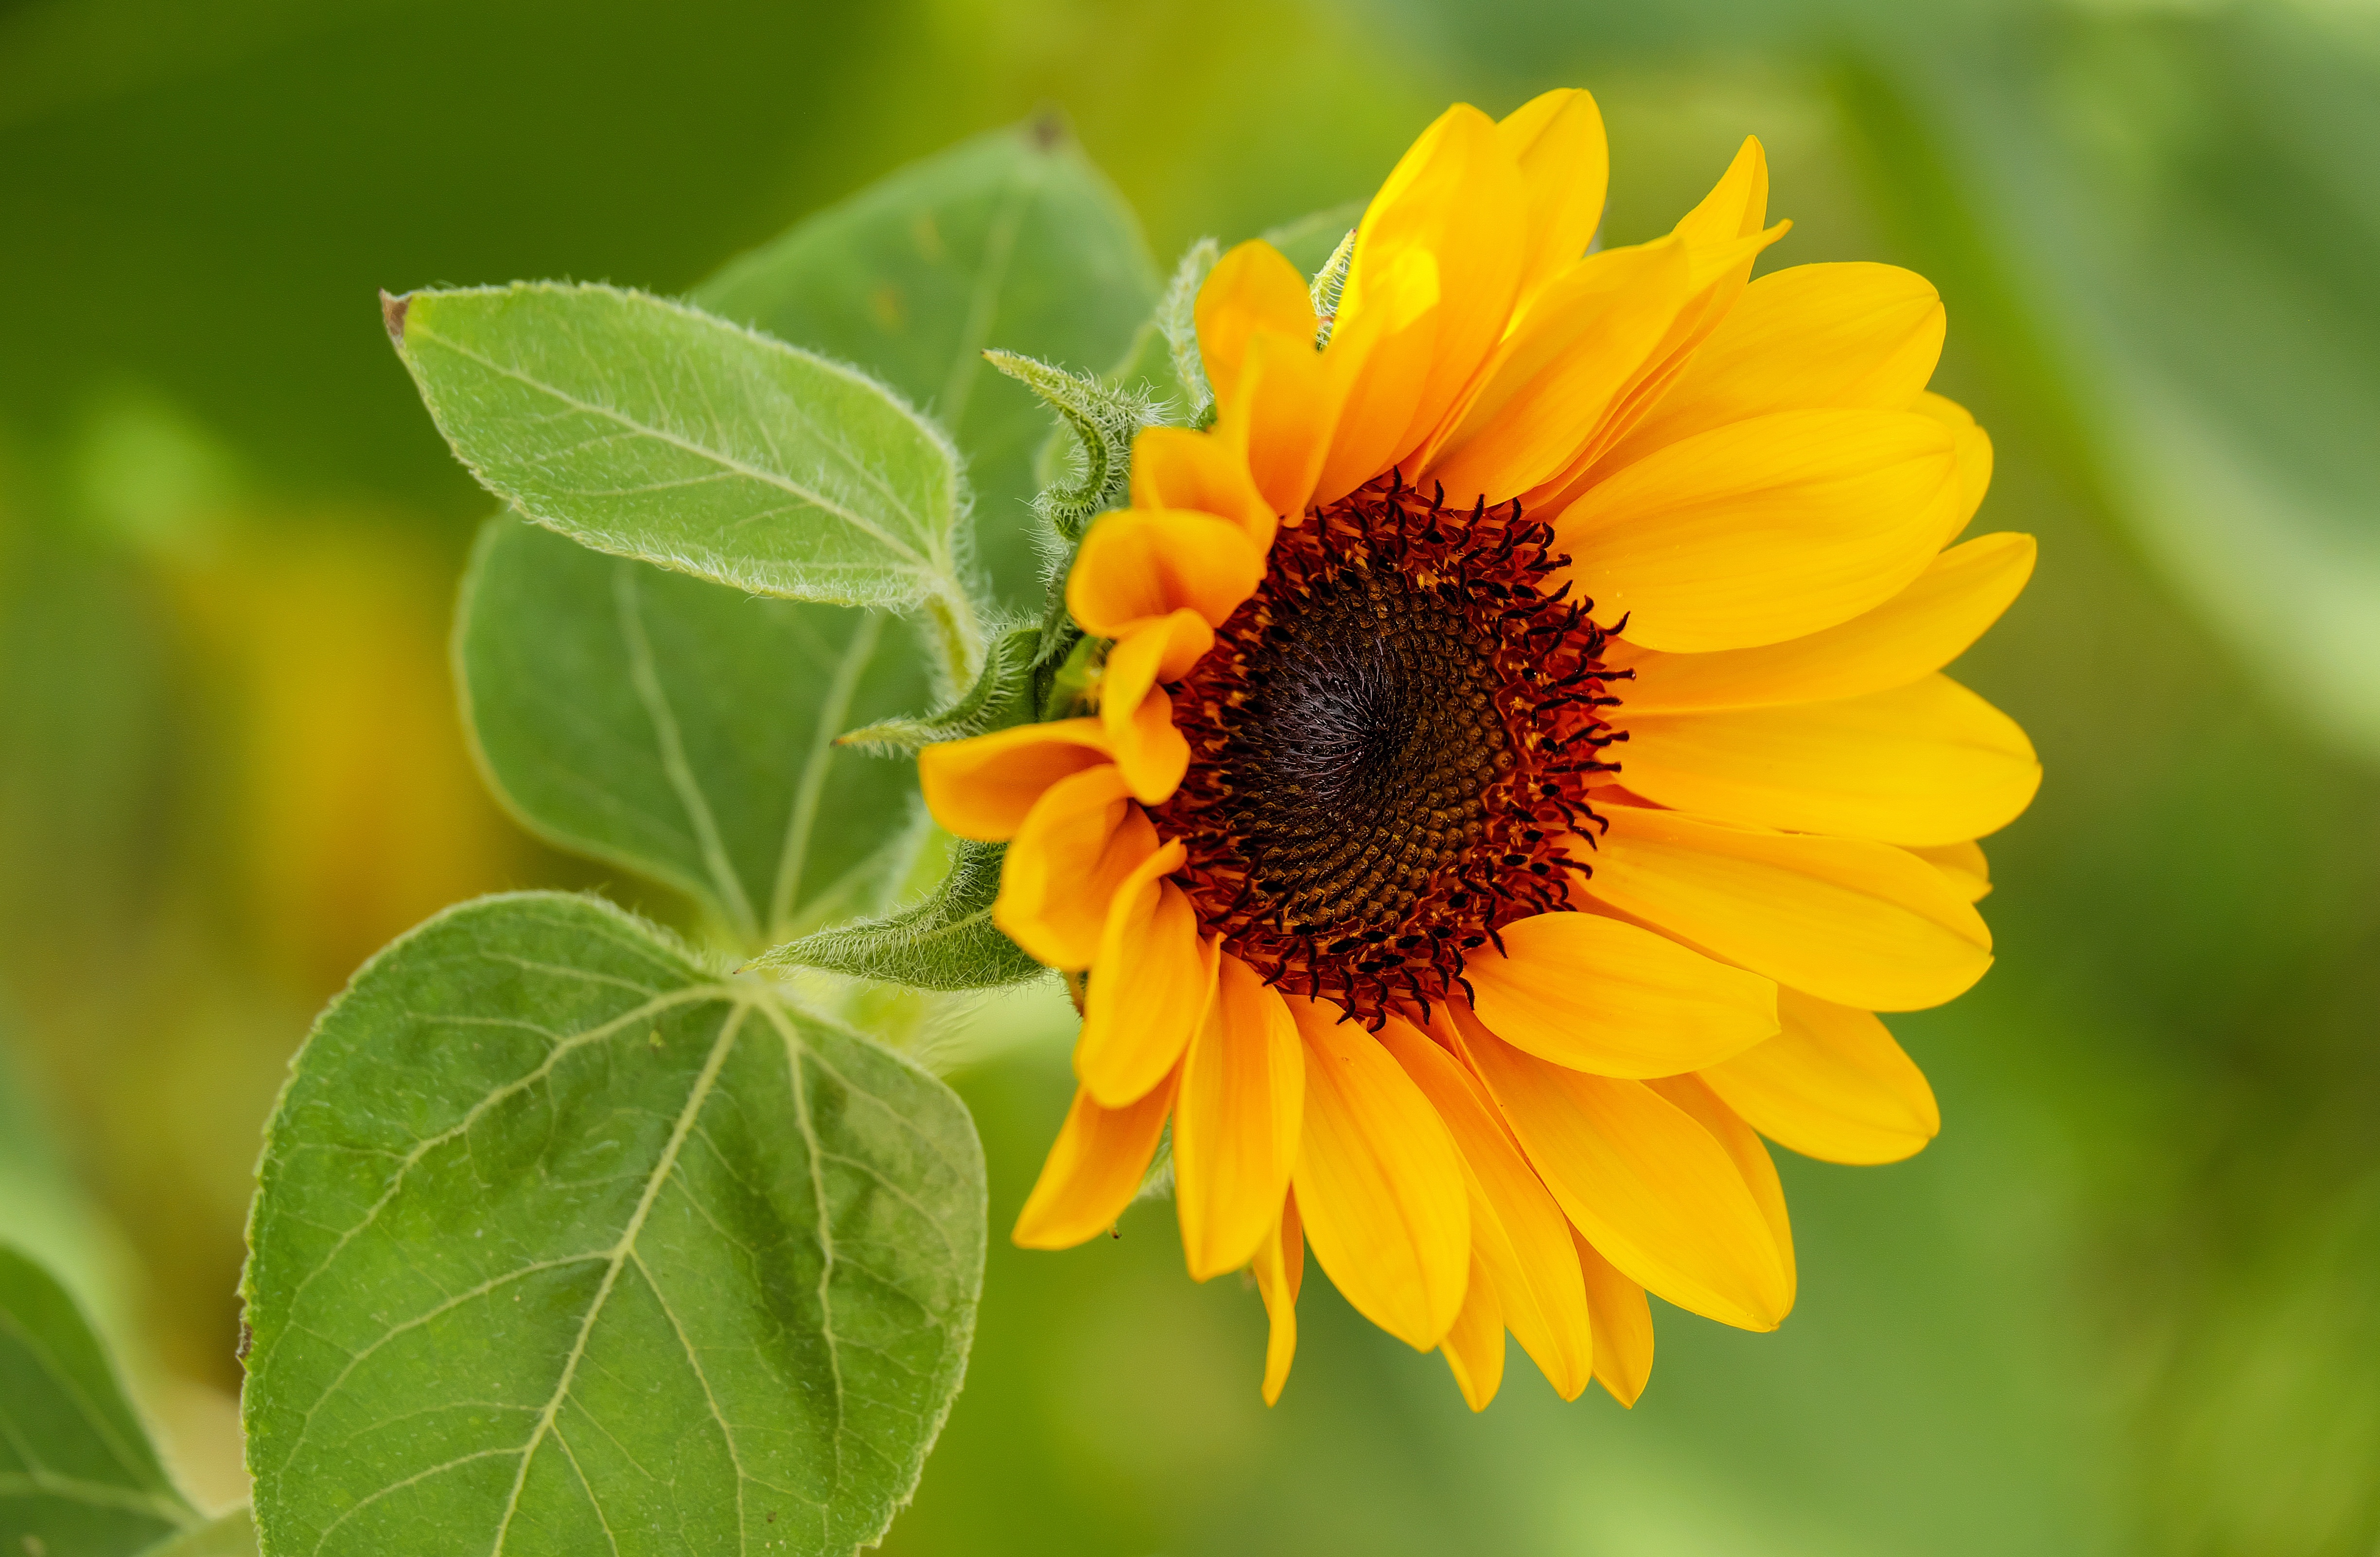
blossom, plant, flower, petal, bloom, summer, botany, yellow, flora, sunflower, wildflower, flowers, sun flower, nectar, macro photography, flowering plant, daisy family, annual plant, land plant